The Ghost Galleon

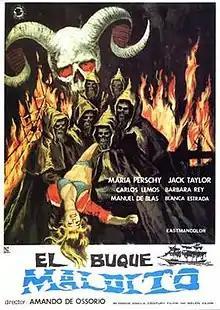
Film poster

The Ghost Galleon also known as "El buque maldito", is a 1974 Spanish horror film written and directed by Amando de Ossorio and starring Jack Taylor. It has numerous alternate titles, including "The Blind Dead 3", "Horror of the Zombies" and "Ship of Zombies". In Germany it was released as "The Ghost Ship of the Swimming Corpses" (German: "Das Geisterschiff der schwimmenden Leichen"), though the German theatrical poster also has the title "The Ghost Ship of the Blind Dead" on it.